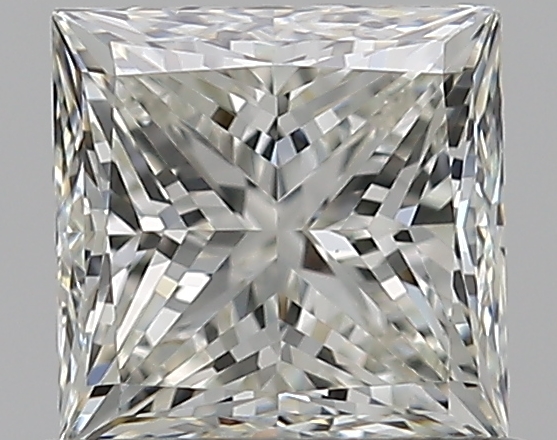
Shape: princess
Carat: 0.7
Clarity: VS2
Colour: J
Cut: EX
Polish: EX
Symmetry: VG
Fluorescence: N
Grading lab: GIA
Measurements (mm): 4.79 x 4.76 x 3.51